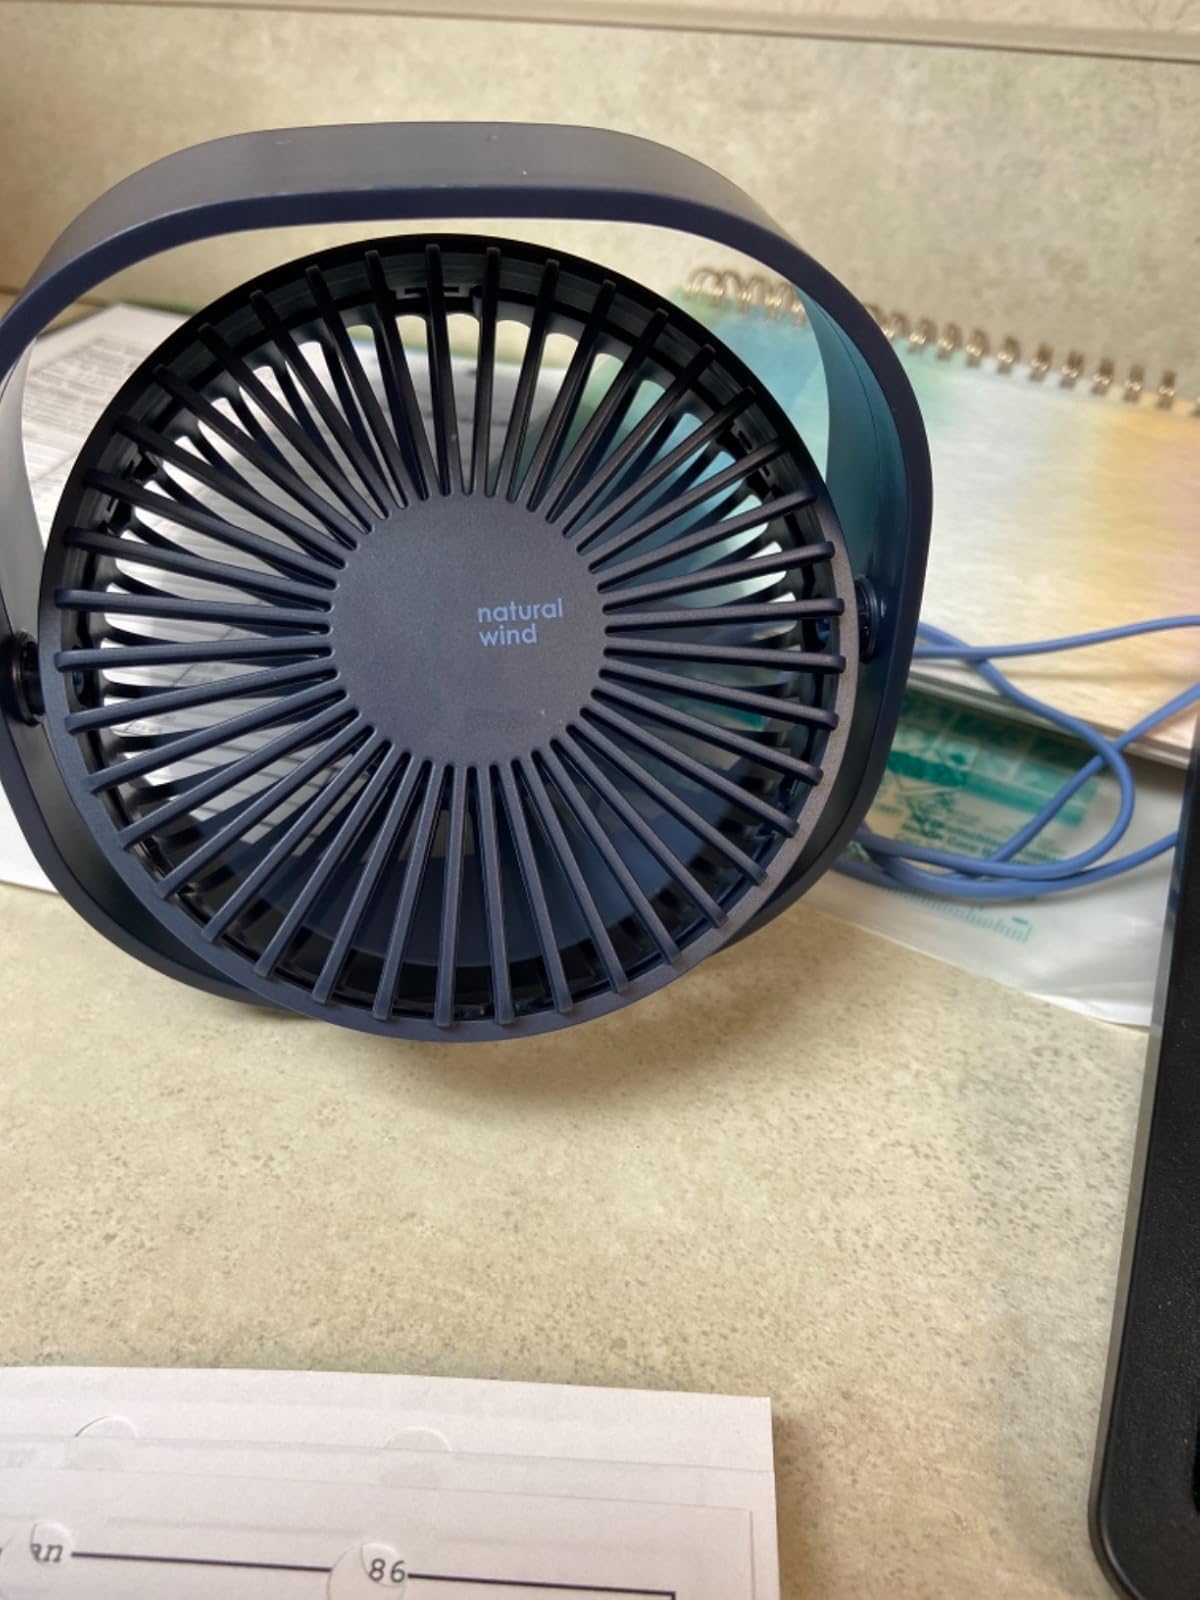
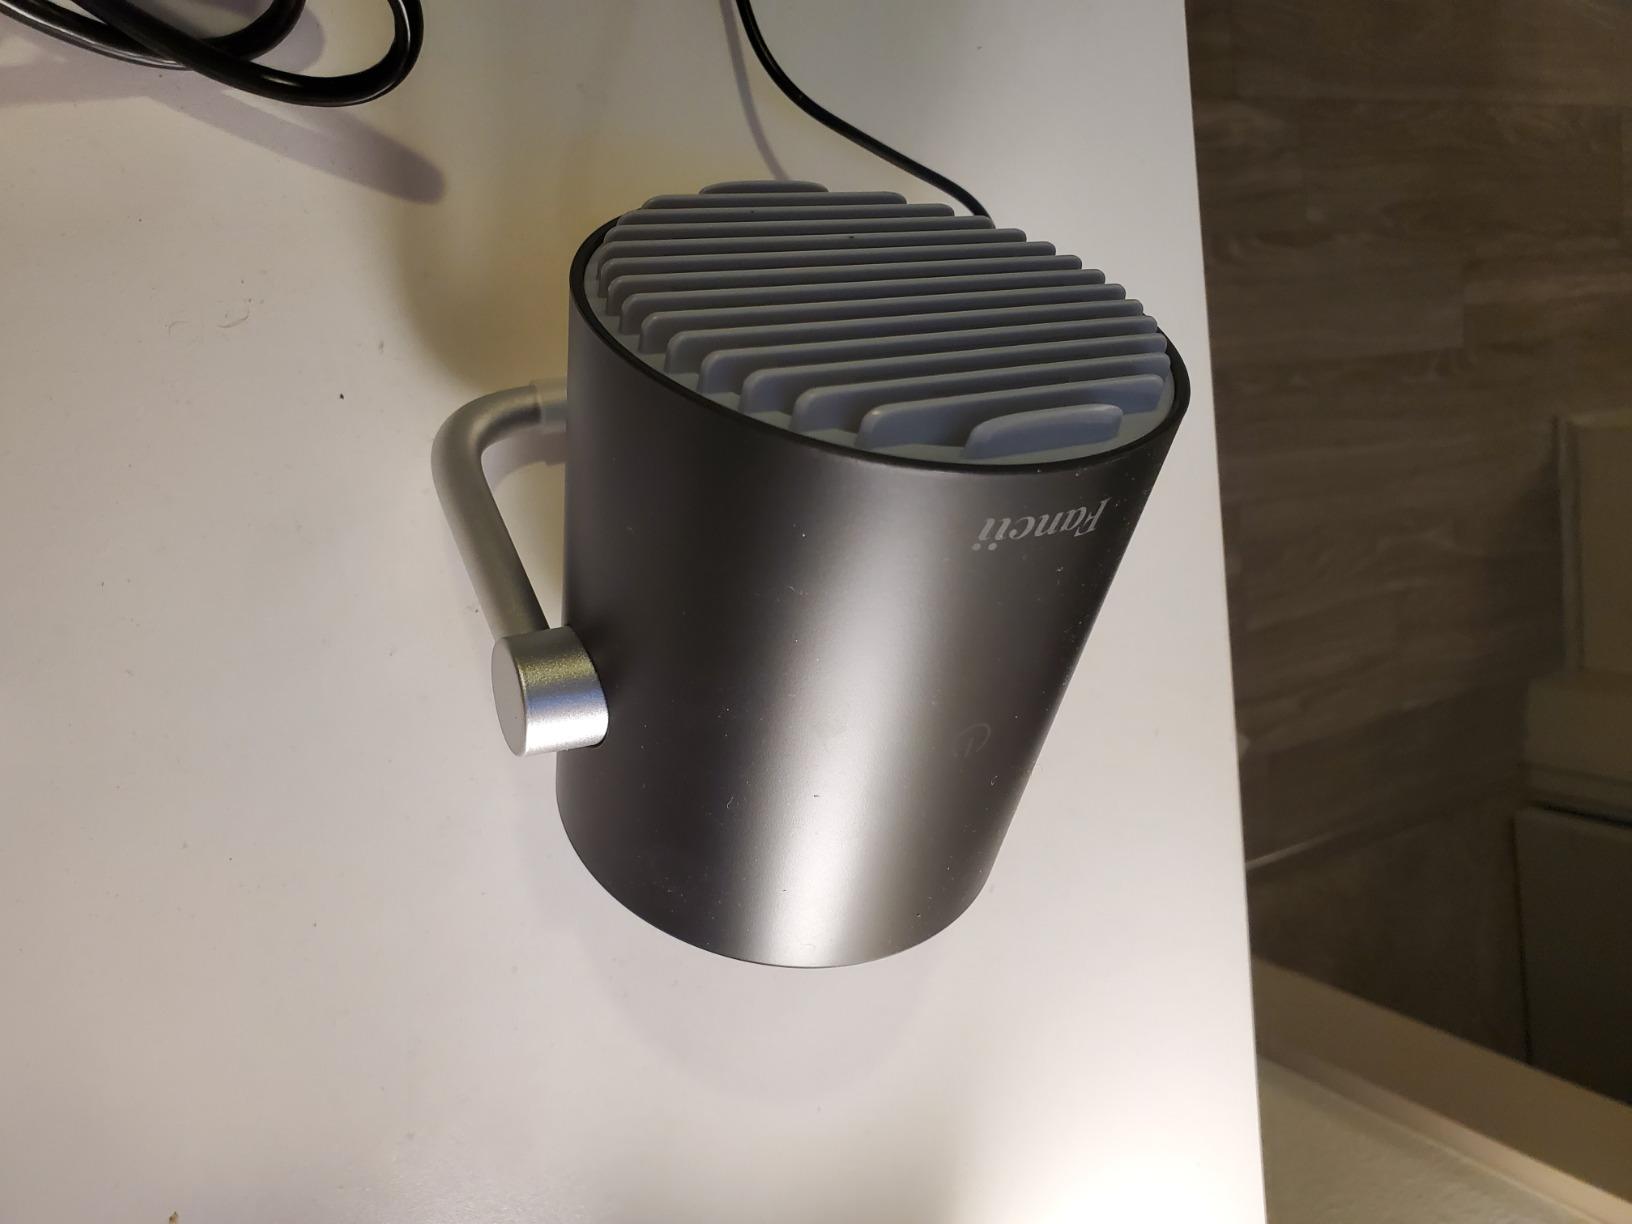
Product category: fan
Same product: no